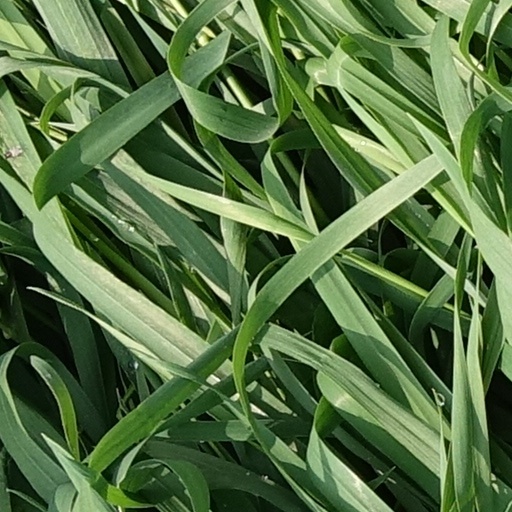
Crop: wheat